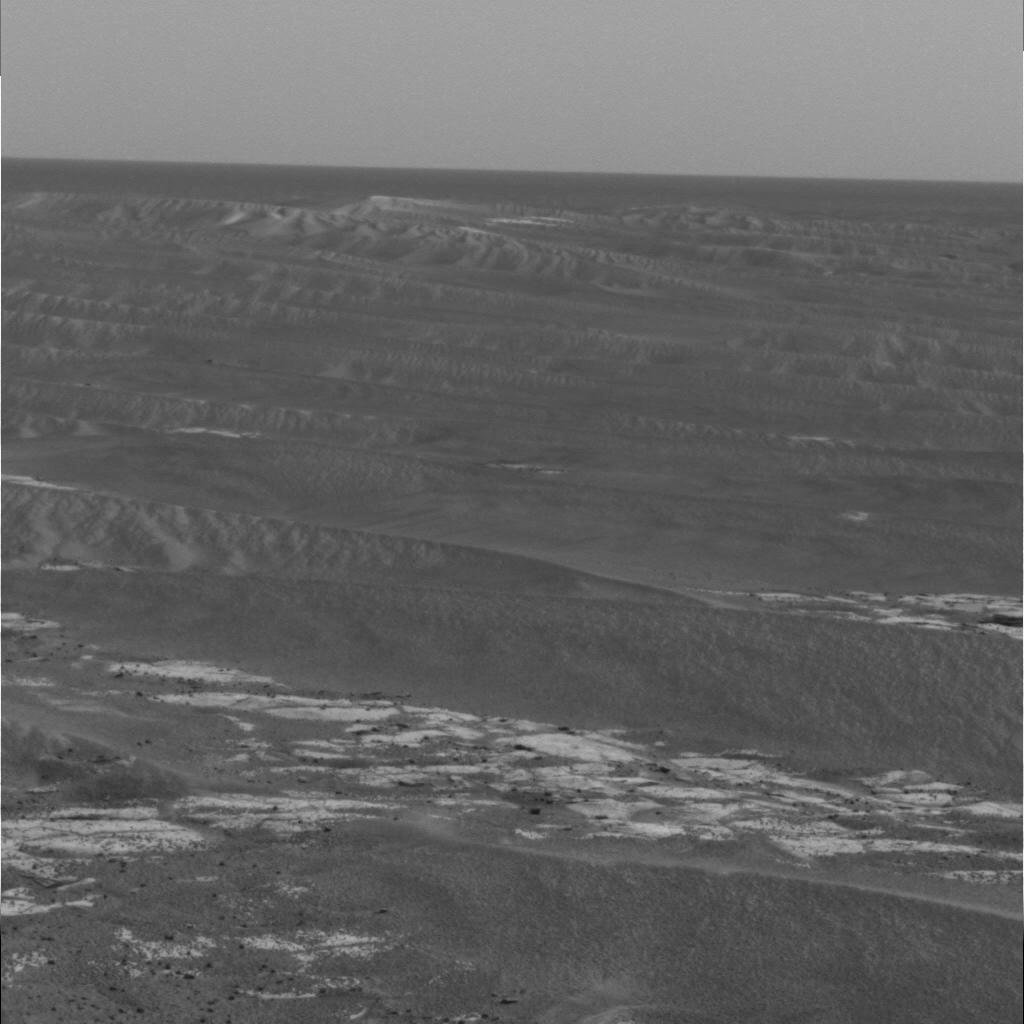
Surface features visible: Rock Outcrops, Rocks (Misc), Dunes/Ripples, Rock (Linear Features), Soil, Distant Vista, Sky